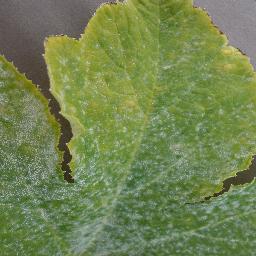
Label: Squash___Powdery_mildew